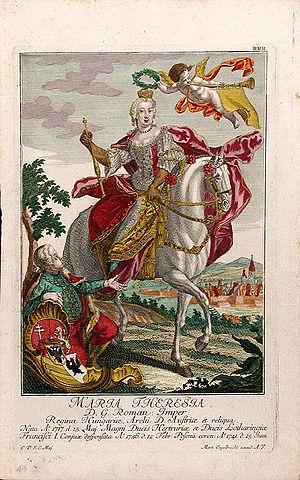
1741 est une année commune commençant un dimanche.
La mise en scène du pouvoir politique est la façon dont ses détenteurs donnent à voir la nature de ce pouvoir aux yeux de ceux qu'ils gouvernent, de leurs pairs ou leurs rivaux.